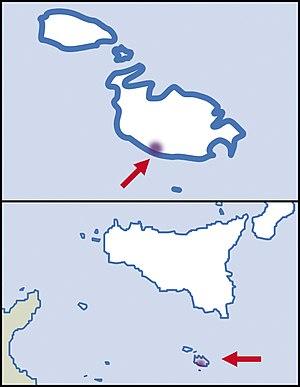
Repartition en Europe, niveau de connaissance de 2012. Description de la source en français Italiano: Distribuzione in Europa, livello di conoscenza del 2012. Descrizione della fonte in italiano Português: Distribuição na Europa, nível de conhecimento de 2012. Descrição da fonte em português Čeština: Distribuce v Evropě, úroveň znalostí v roce 2012 Polski: Dystrybucja w Europie, poziom wiedzy z 2012 roku Русский: Распространение в Европе, уровень знаний в 2012 году
Lampedusa melitensis est un petit gastéropode terrestre, endémique de l'archipel maltais.